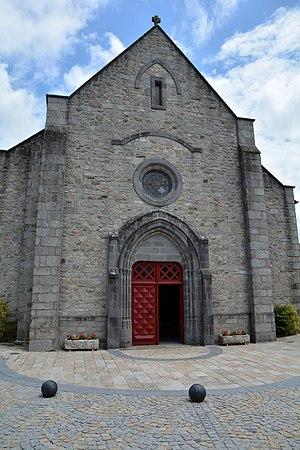
Église de Marcolès, Cantal Auvergne, France
Cet article recense les monuments historiques du département du Cantal, en France.
Marcolès est une commune française, située dans le département du Cantal en région Auvergne-Rhône-Alpes.